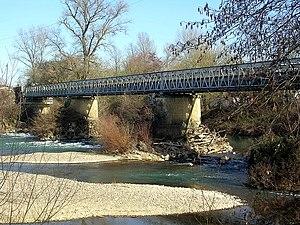
Pont métallique franchissant l'Adour sur la commune de Cazères-sur-l'Adour, œuvre de l'ingénieur Gustave Eiffel.
Cet article recense les monuments historiques des Landes, en France.
Le pont métallique franchissant l'Adour sur la commune de Cazères-sur-l'Adour est l'œuvre de l'ingénieur Gustave Eiffel. Il est inscrit monument historique par arrêté du 7 novembre 2000.
Cazères-sur-l'Adour est une commune du sud-ouest de la France, située dans le département des Landes.